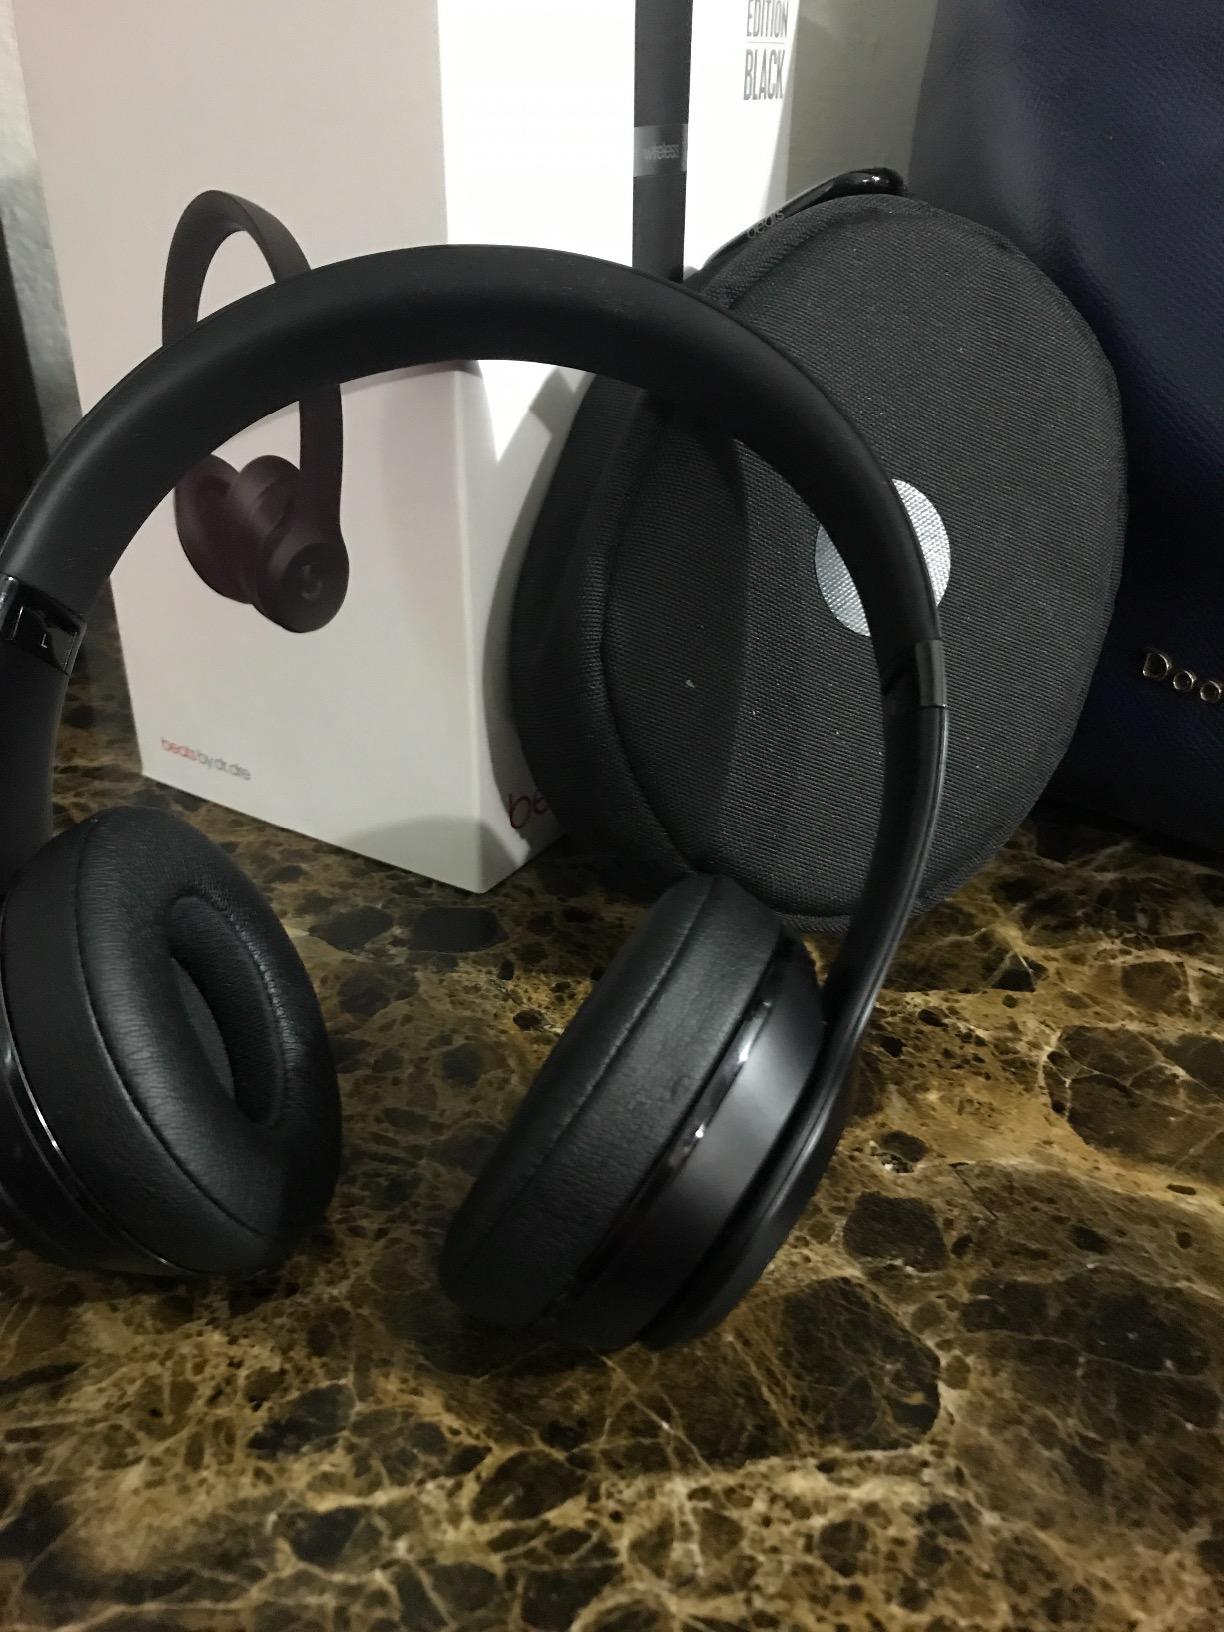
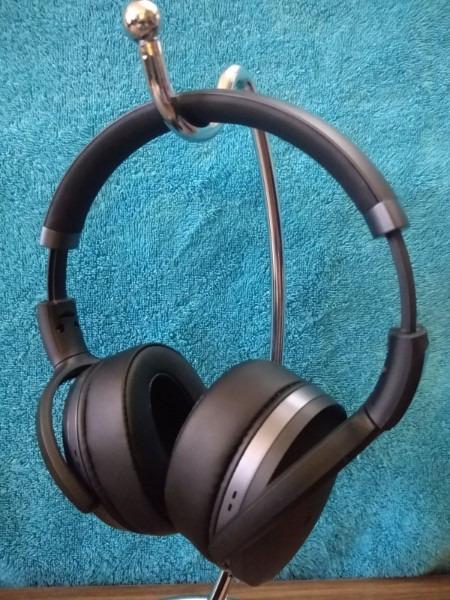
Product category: headphones
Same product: no